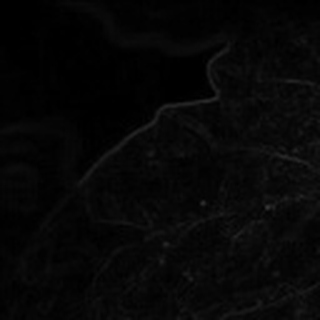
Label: cotton_powdery_mildew